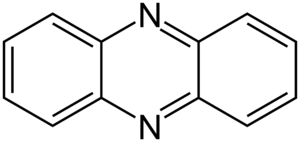
La phénazine, aussi appelée azophénylène, dibenzo-p-diazine, dibenzopyrazine ou acridizine, est un composé aromatique tricyclique constitué d'un noyau de pyrazine fusionnée avec deux cycles benzéniques. C'est un solide jaune, composé parent de nombreux composés utilisés comme colorants ou teintures : rouge neutre, safranines, eurhodines, indulines, mauvéine ou encore pyocyanine.